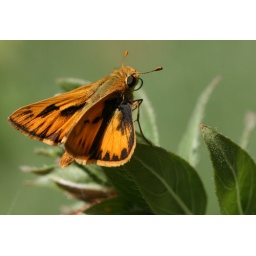
I was in my garden taking photos when an orange moth decided to join the photo shoot.